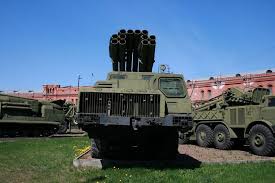
Label: Self Propelled Artillery